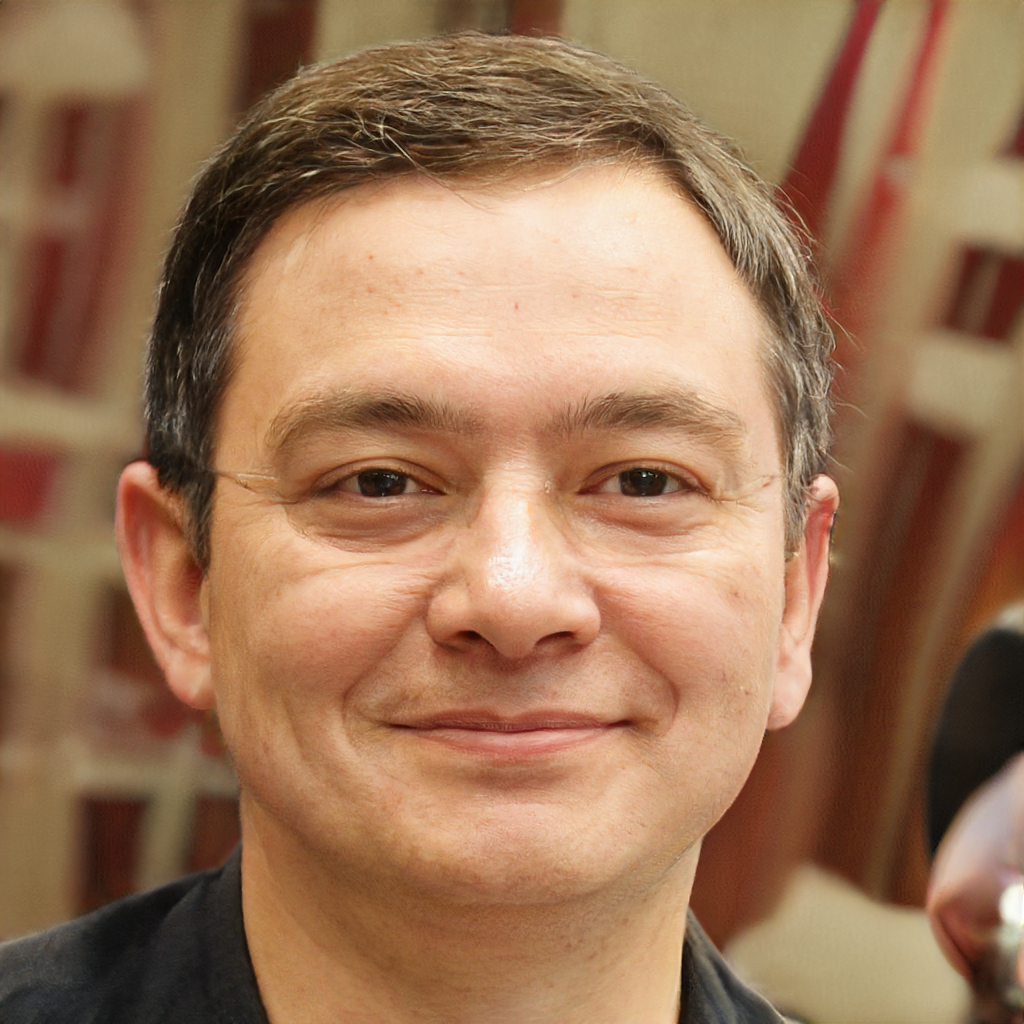
Label: No Watermark